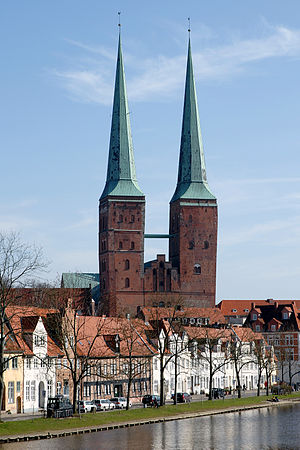
Lübeck / Galleri Lübeck
Lübeck er en gammel hansestad i det nordlige Tyskland, beliggende cirka 15 kilometer syd for Østersøen. Den lægger navn til kommunen af samme navn, som udgør éen af Slesvig-Holstens fire købstadskommuner, som ikke er en del af en amtskommune. Kommunen er med sine 216.712 indbyggere den befolkningsmæssigt næststørste kommune i delstaten Slesvig-Holsten efter Kiel. Lübecks marcipan er kendt i hele verden. De nærmeste større byer er Hamborg ca. 65 kilometer mod sydvest, Kiel omkring 78 kilometer mod nordvest og Schwerin omkring 68 kilometer mod sydøst. Siden april 2012 har Lübeck været regnet som en del af Metropolregion Hamburg. Den grænser op til Mecklenburg-Vorpommern mod øst og var dermed grænseby til DDR før Tysklands genforening 3. oktober 1990.